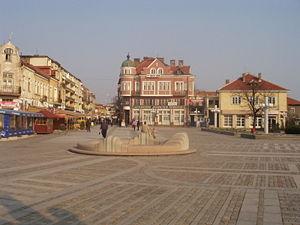
La commune de Lom est située dans le nord-ouest de la Bulgarie.
Lom est une ville bulgare de l'oblast de Montana.